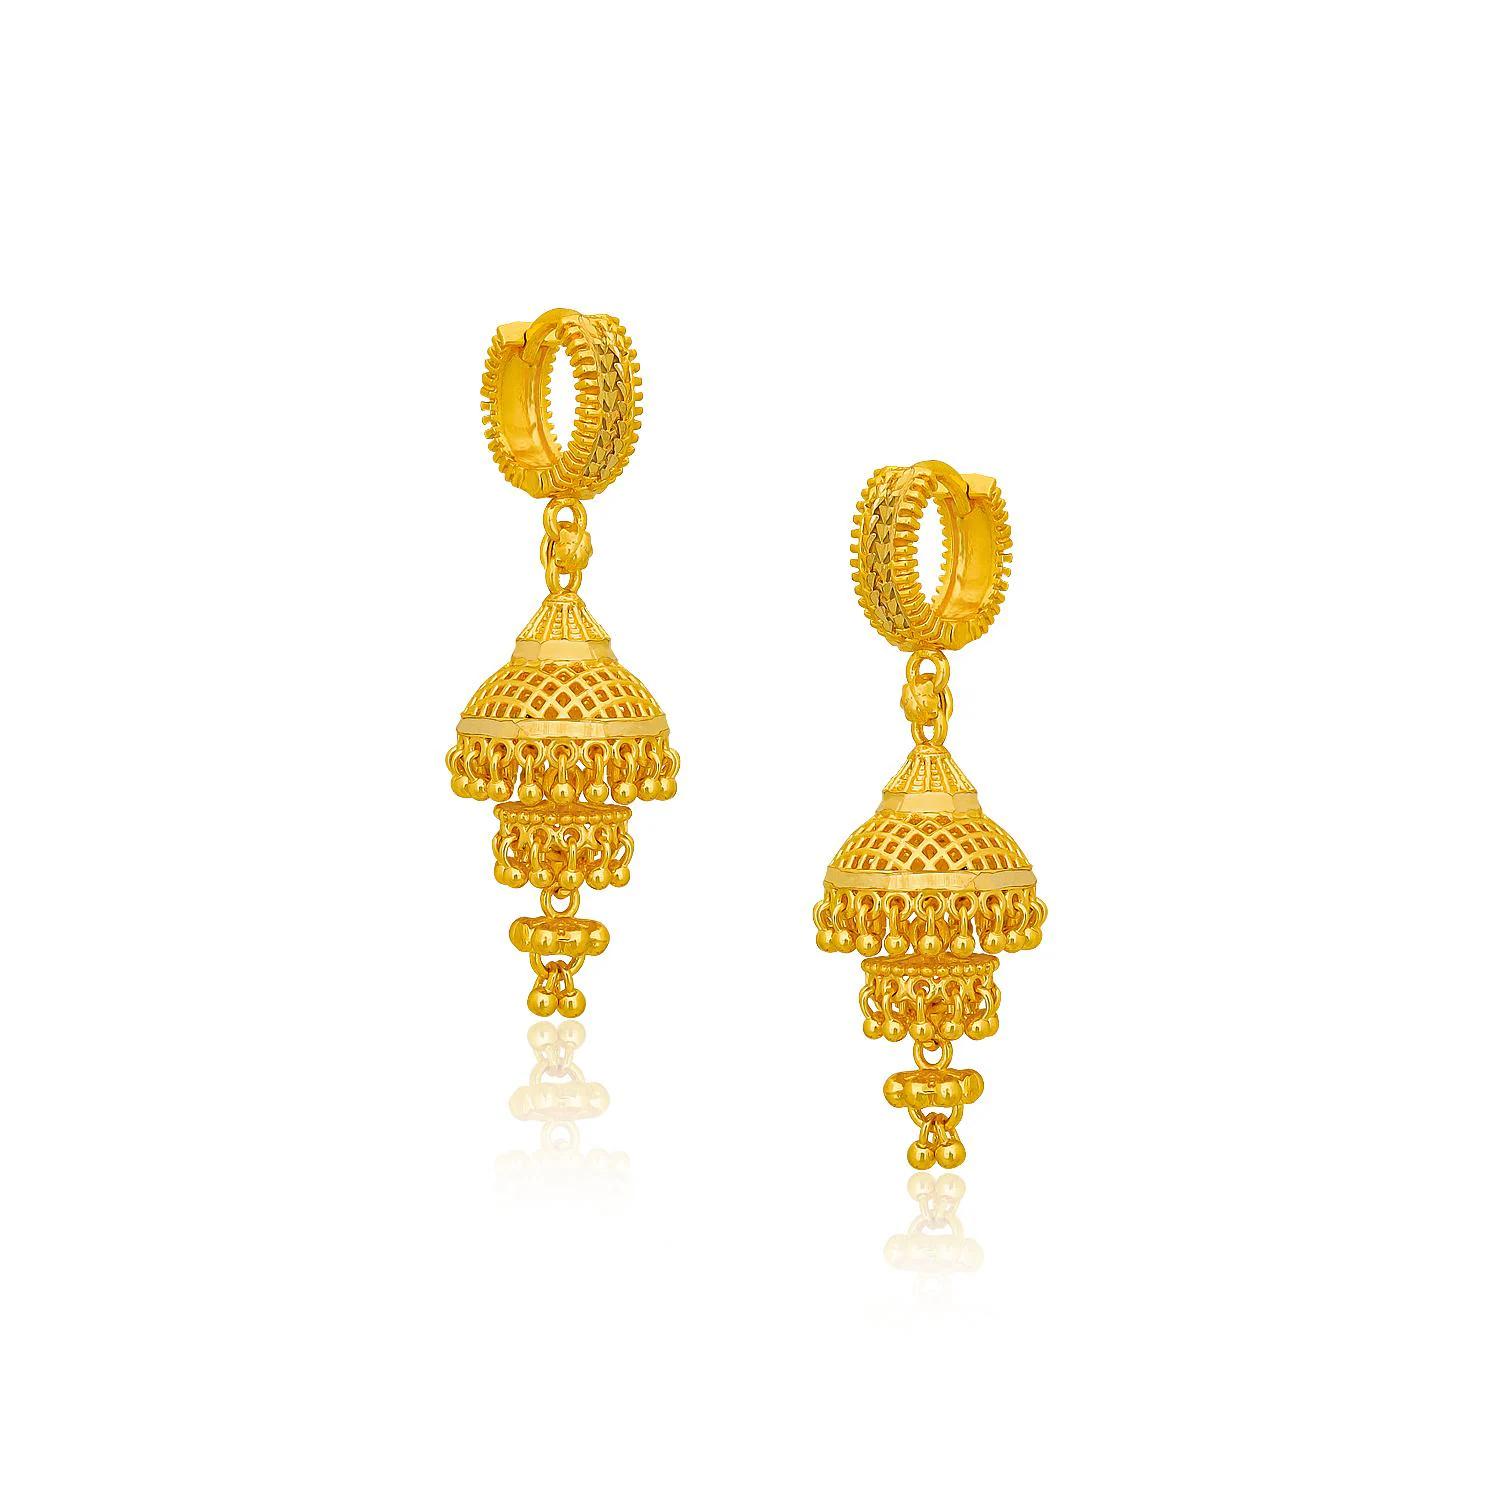
Traditional Gold Platted New Bali Jumkhi Earrings Collection ERG2055
Type: Earrings
Brand: arch fashion
Price: Rs. 323
Traditional Wear Earrings Made with Brass and Gold Plated Premium Quality Earrings. Best Poduct For Gift Your Loved Ones. Or Gift To Your Self Its Add Charm In Your Beautiful Personality. Its Look Good On Indian Traditional Wear Dress And Sarees. Traditional Wear Earrings Made with Brass and Gold Plated Premium Quality Earrings. Best Poduct For Gift Your Loved Ones. Or Gift To Your Self Its Add Charm In Your Beautiful Personality. Its Look Good On Indian Traditional Wear Dress And Sarees.